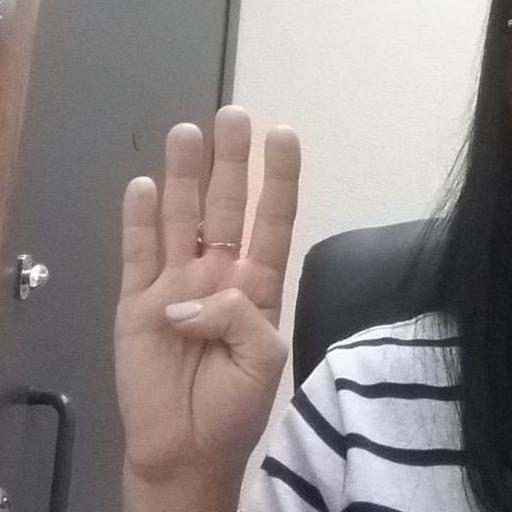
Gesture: four